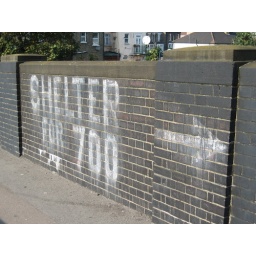
WW2 painted sign on the Ladywell Road bridge over the railway line, SE13.